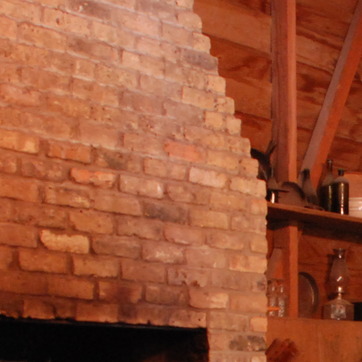
Material: brick